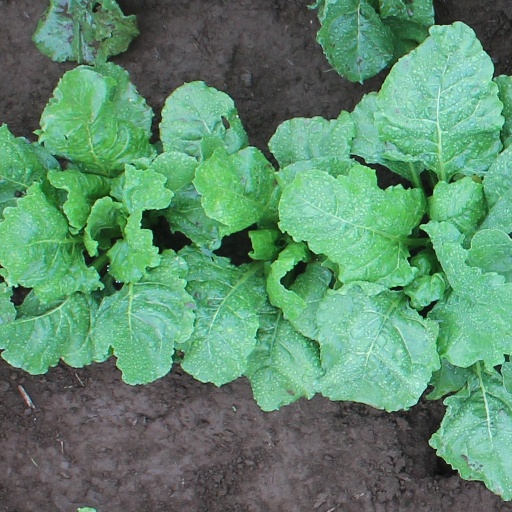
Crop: sugar beet